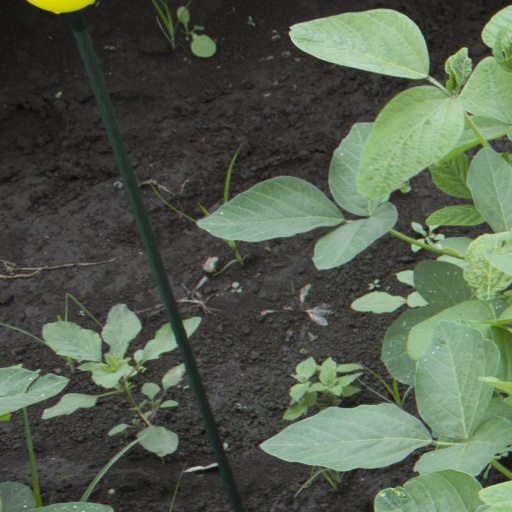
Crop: soybean